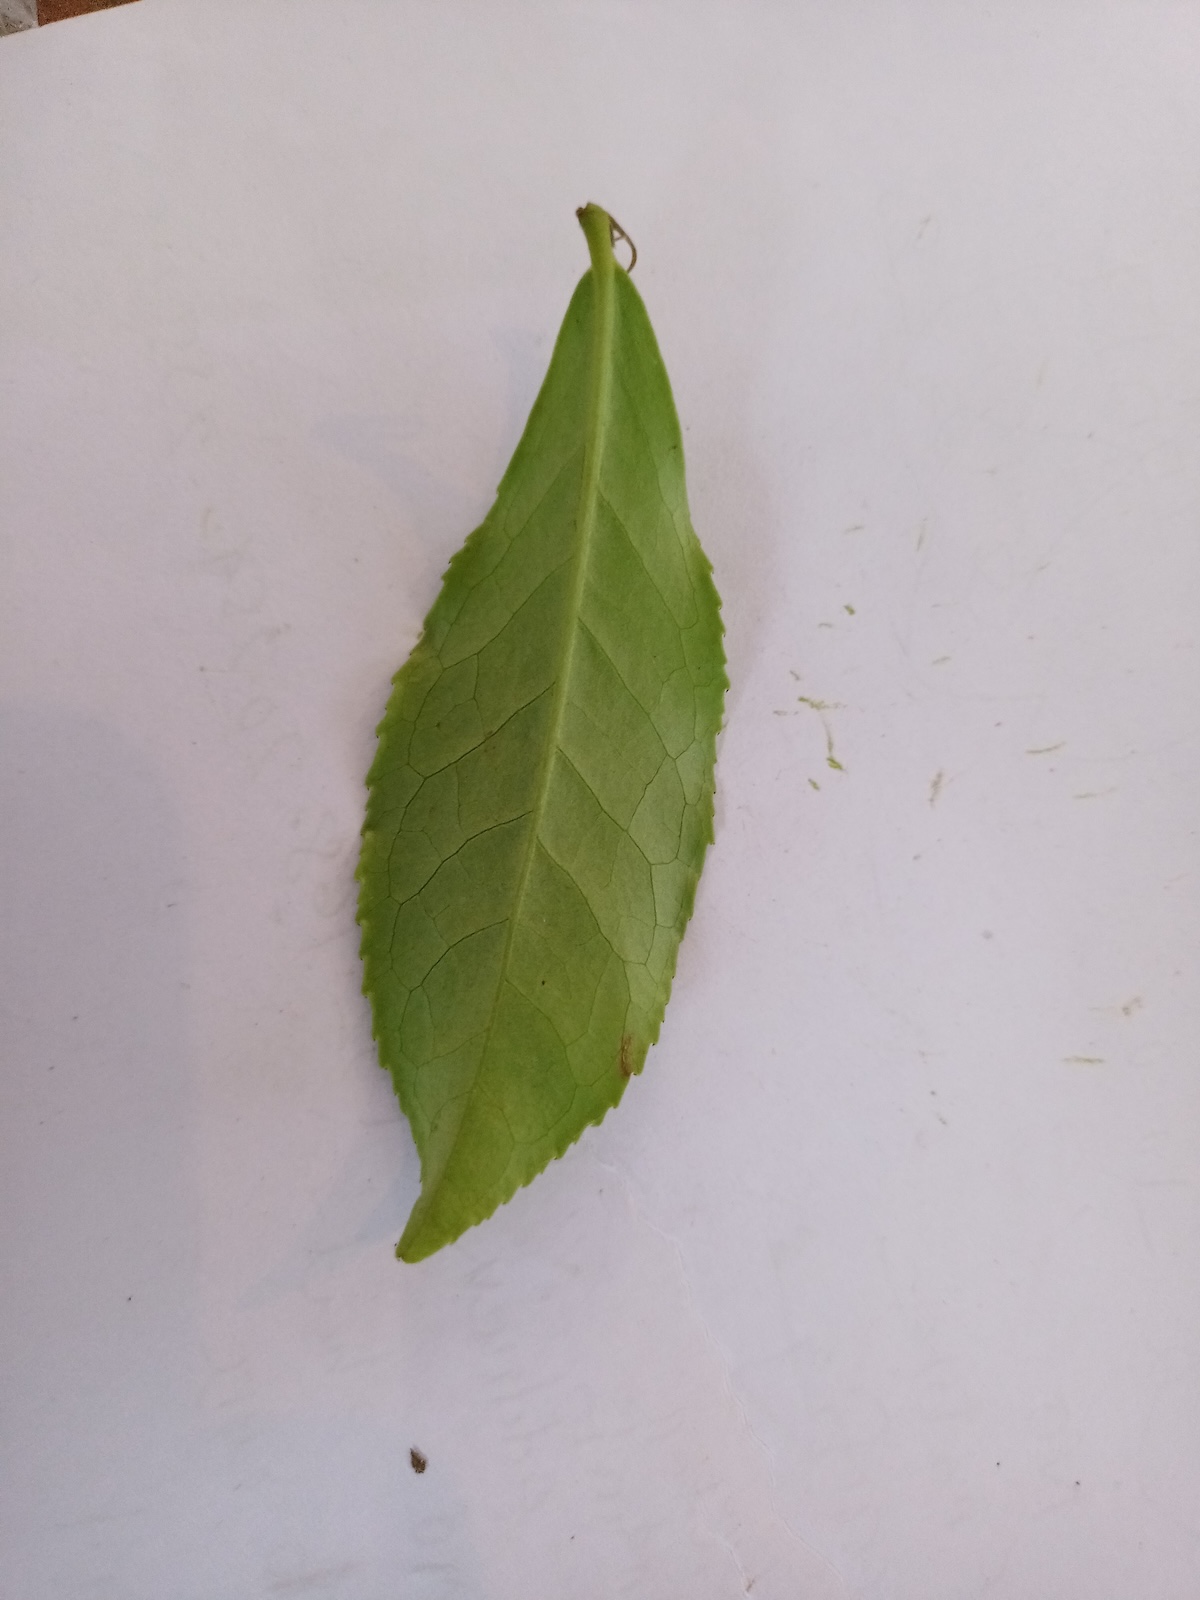
Label: Healthy leaf